Transmission electron microscopy

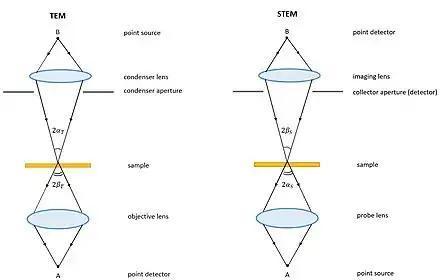
Schematic ray diagram illustrating the optical reciprocity between TEM (left) and STEM (right). The convergence angle in TEM, formula_5, becomes the collection angle in STEM, formula_6. Image inspired by Hren et al.

Fundamentally, TEM and STEM are linked via Helmholtz reciprocity. A STEM is a TEM in which the electron source and observation point have been switched relative to the direction of travel of the electron beam. See the ray diagrams in the figure on the right. The STEM instrument effectively relies on the same optical set-up as a TEM, but operates by flipping the direction of travel of the electrons (or reversing time) during operation of a TEM. Rather than using an aperture to control detected electrons, as in TEM, a STEM uses various detectors with collection angles that may be adjusted depending on which electrons the user wants to capture.